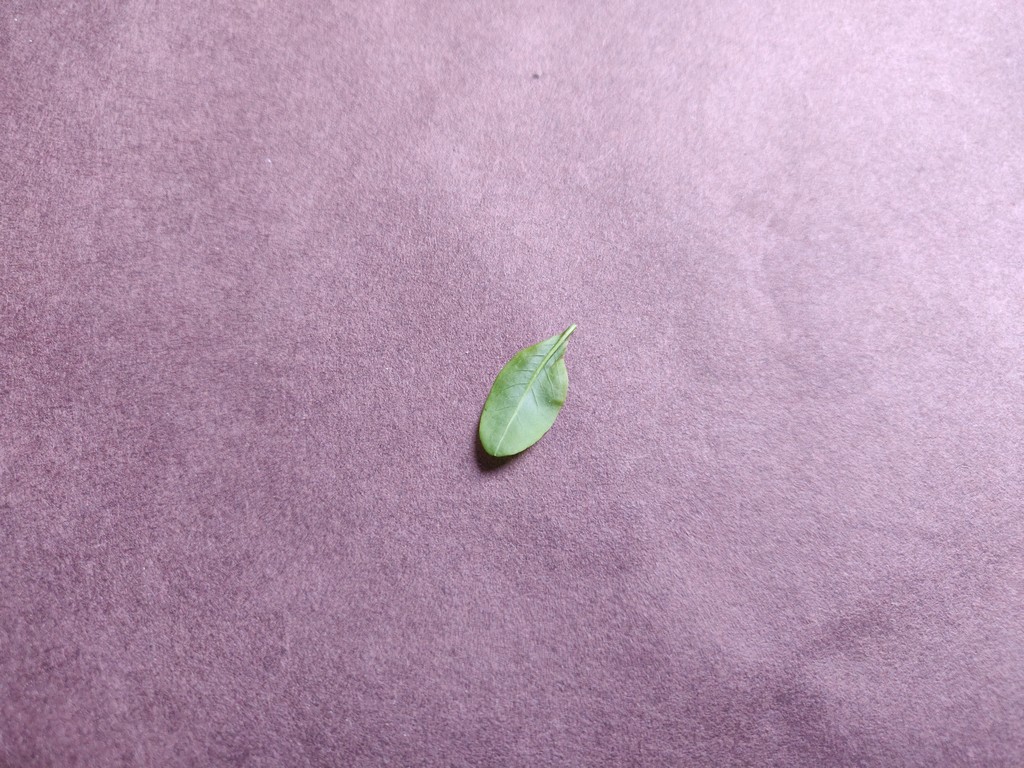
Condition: Healthy
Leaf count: single
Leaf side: back